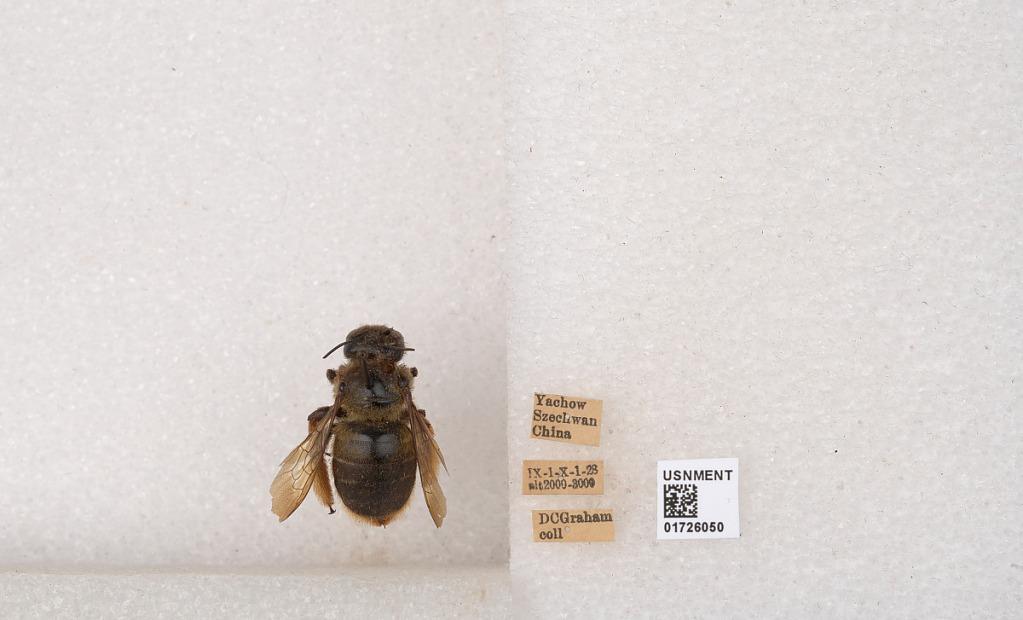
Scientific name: Xylocopa (Mesotrichia) latipes (Drury)
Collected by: D. Graham
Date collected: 1928-4-1
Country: China
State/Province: Sichuan
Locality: Yachow